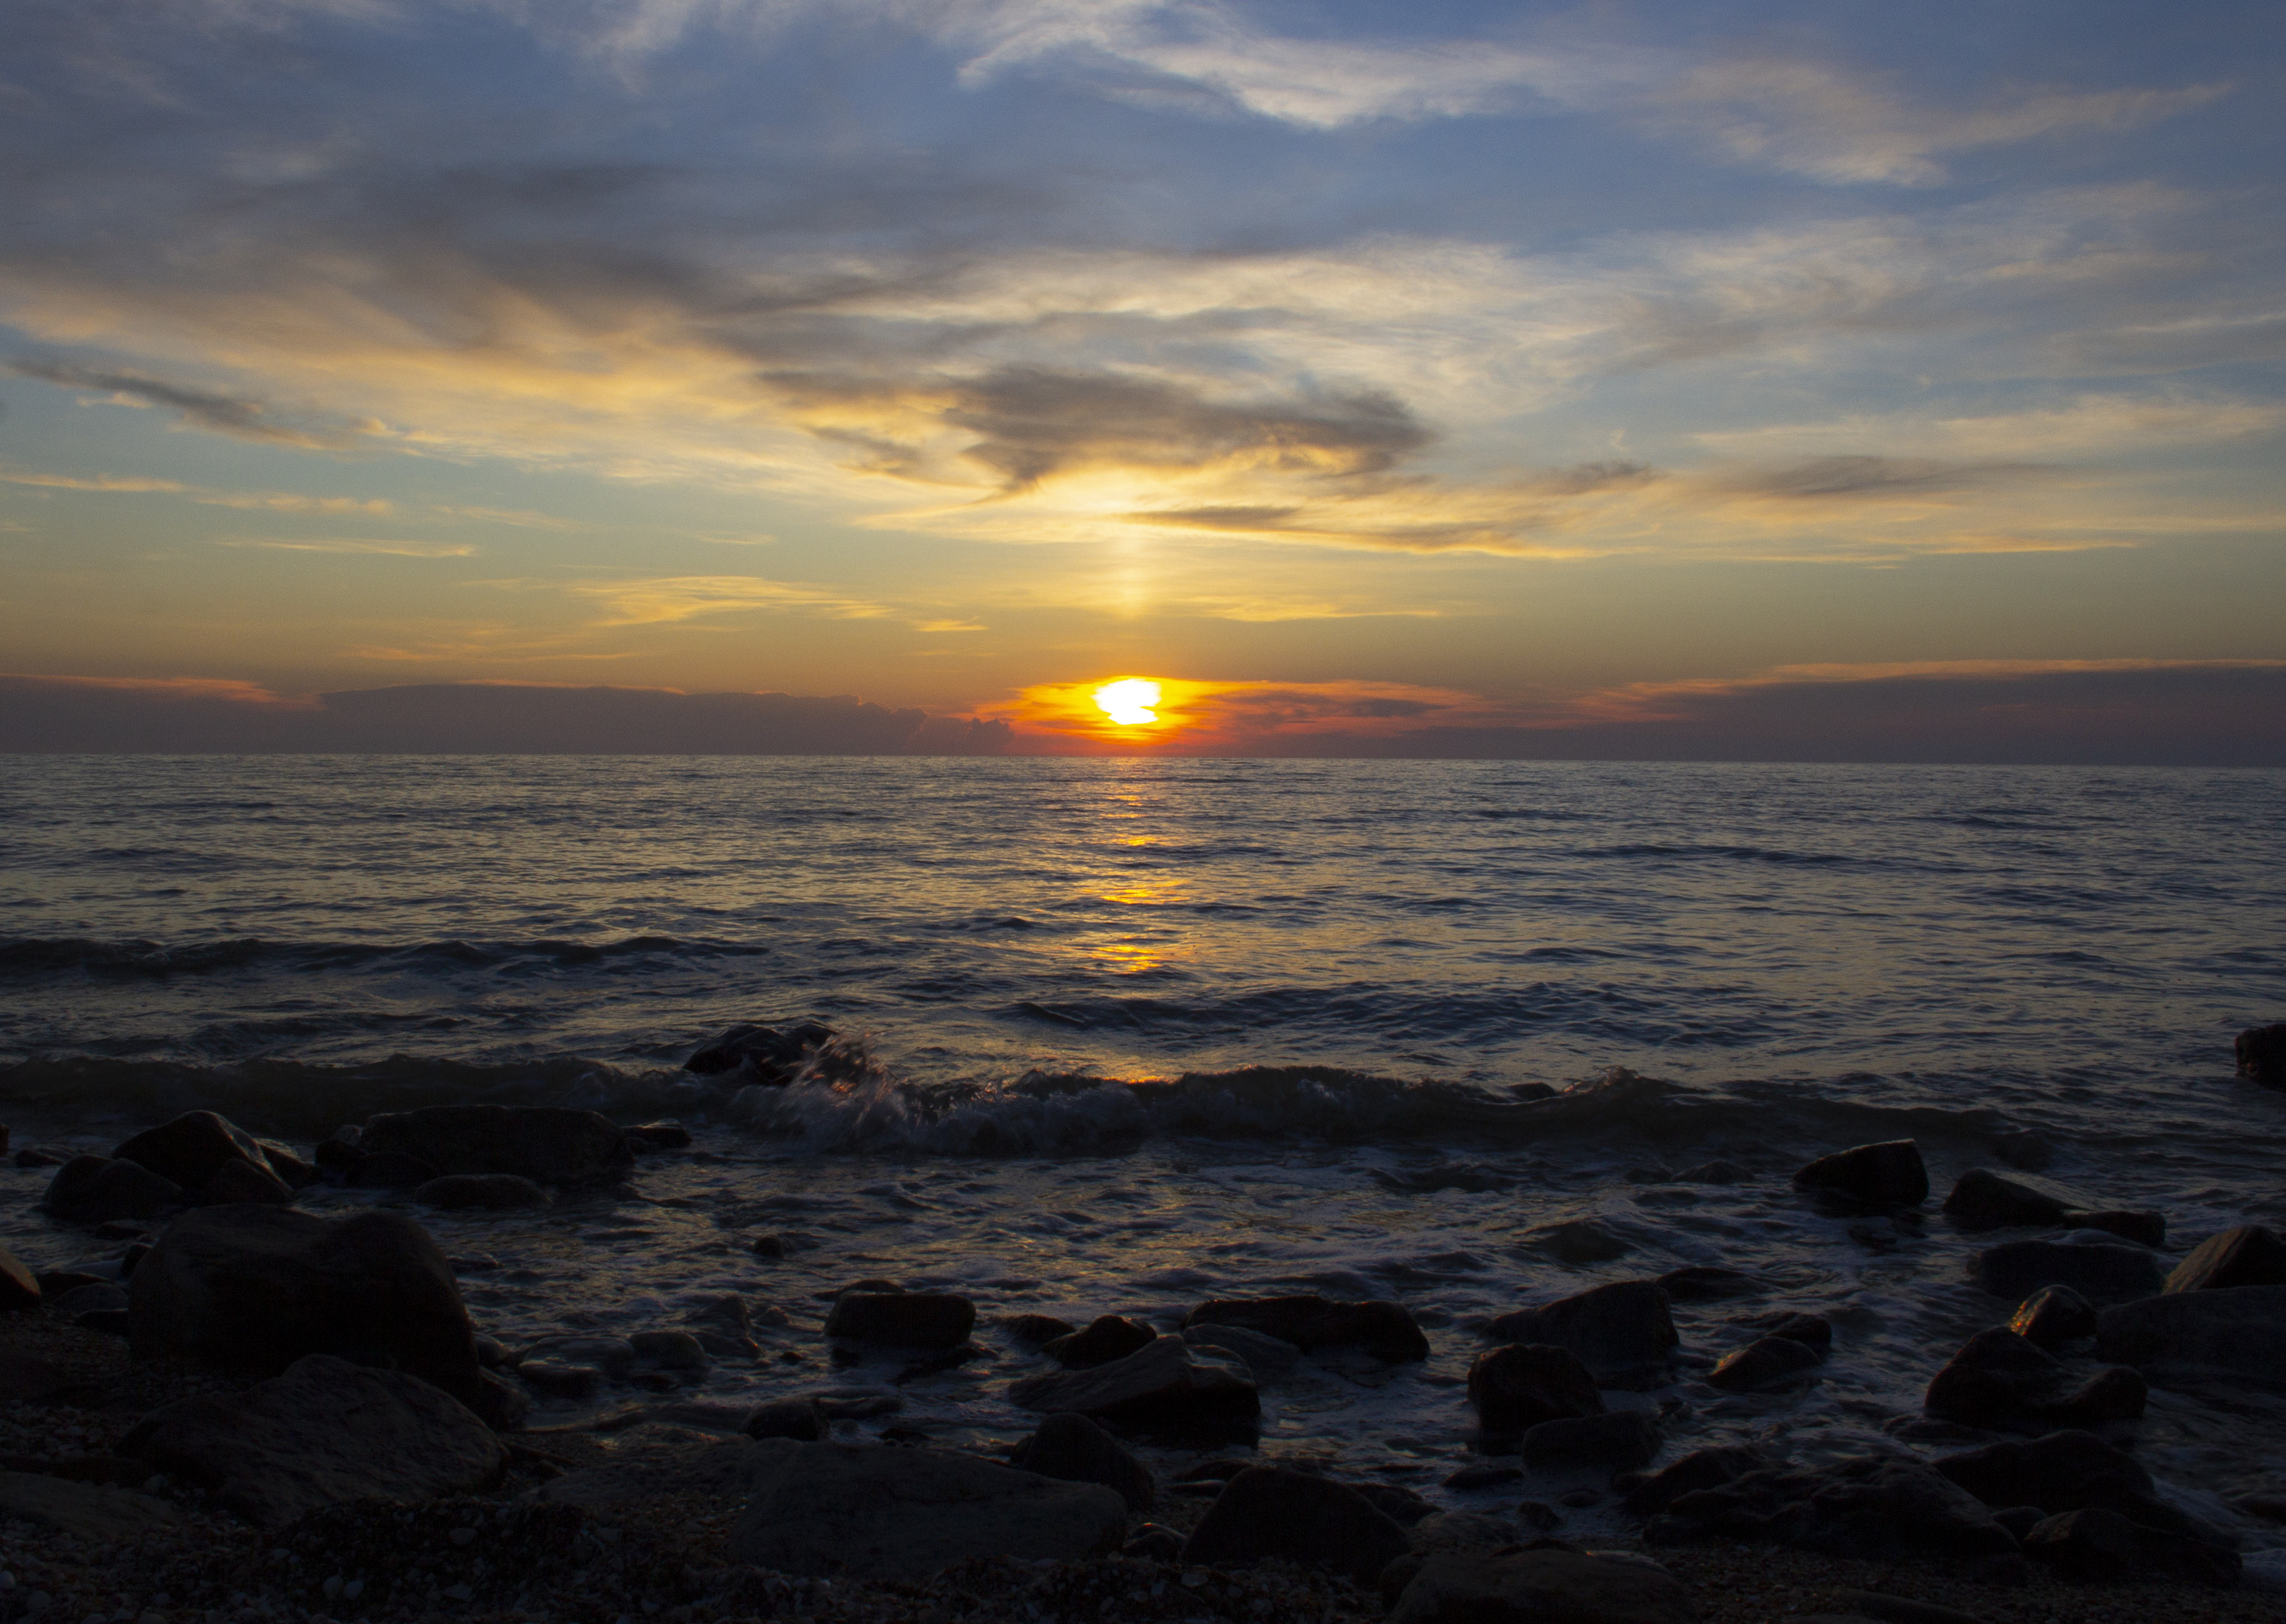
sunset, surf, sea, waves, cloud, water, sky, atmosphere, afterglow, coastal and oceanic landforms, sunlight, dusk, red sky at morning, sunrise, cumulus, astronomical object, horizon, wind wave, sun, beach, landscape, tree, lake, calm, shore, headland, wave, dawn, evening, tropics, bay, sound, meteorological phenomenon, coast, natural landscape, cape, rock, reflection, wind, ocean, tide, inlet, art, vacation, caribbean, skerry, loch, heat, sand, channel, promontory